Kyle Larson

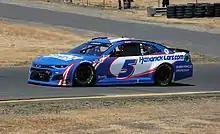
Larson's race-winning car during the 2021 Toyota/Save Mart 350

On October 28, 2020, it was announced that Hendrick Motorsports signed Larson to a multi-year deal to drive the No. 5 car beginning in the 2021 NASCAR Cup Series season. At the time of the announcement, it was also announced that the No. 5 car was not sponsored yet, though Hendrick announced that he would self-sponsor the car through his HendrickCars.com and NationsGuard companies until they found long-term sponsors. It was also announced later on that, although Hendrick normally did not allow their drivers to race anywhere other than their NASCAR team, the team negotiated a clause in the contract allowing Larson to continue racing dirt races, provided that he focused primarily on the Cup program.